Blue Island, Illinois

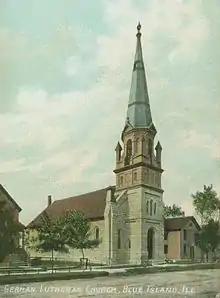
The First Evangelical Lutheran Church was founded in 1861 and its sanctuary, built in 1863, remains the oldest in the city (at least in part) by virtue of the fact that the tower and the walls of the west half of the original building were incorporated into a 1954 expansion. The school building shown to the right of the church was built in 1871 and was replaced by the present building in 1912. The former schoolhouse has been relocated and currently serves as a two-family residence.

Although religious gatherings have taken place in Blue Island almost since the community was founded in 1836, the first denominational services took place in 1850 with the founding of the Central Methodist Church (predecessor to today's Grace United Methodist Church).